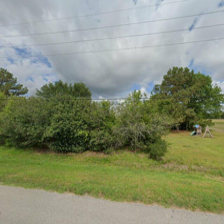
Label: streetView